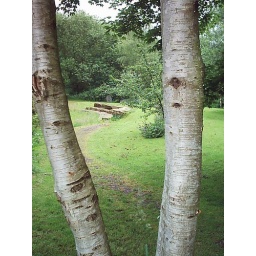
@ museum of stones and rocks in Gildehaus, Germany